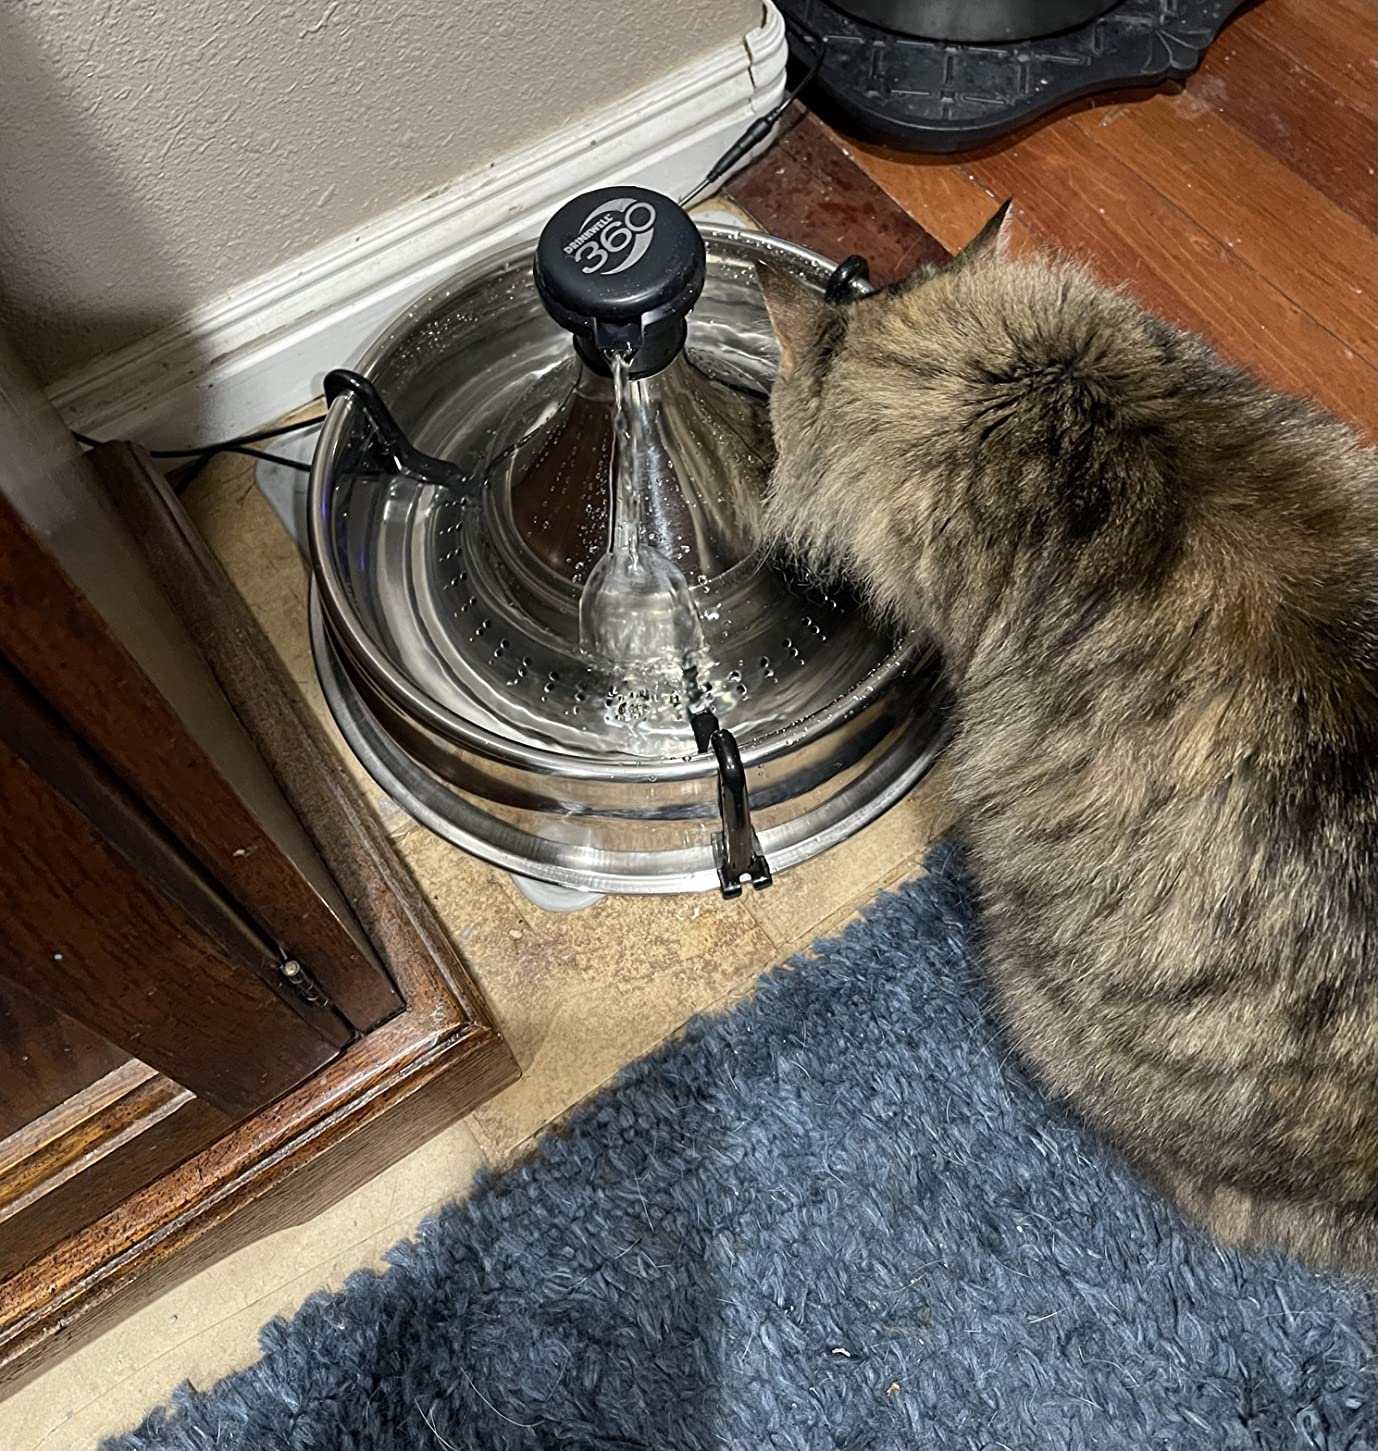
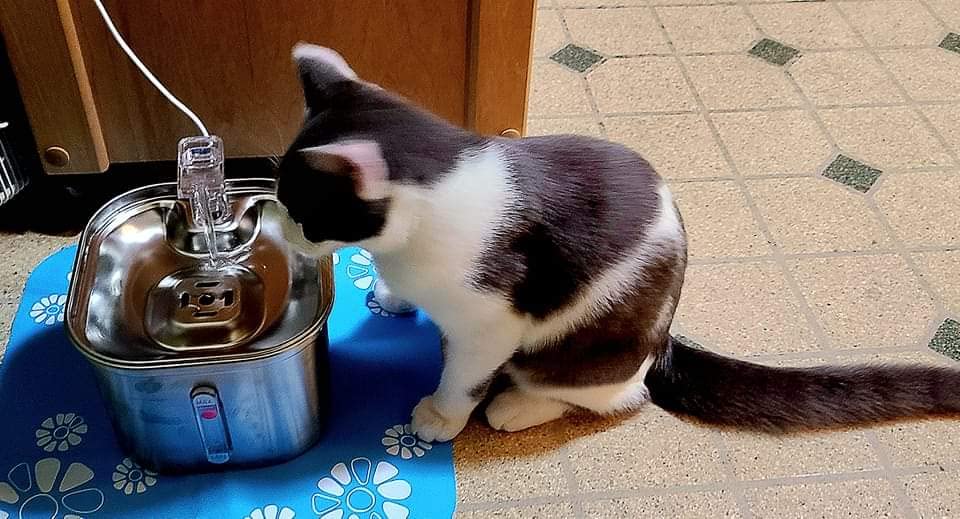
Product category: items_bowl
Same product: no